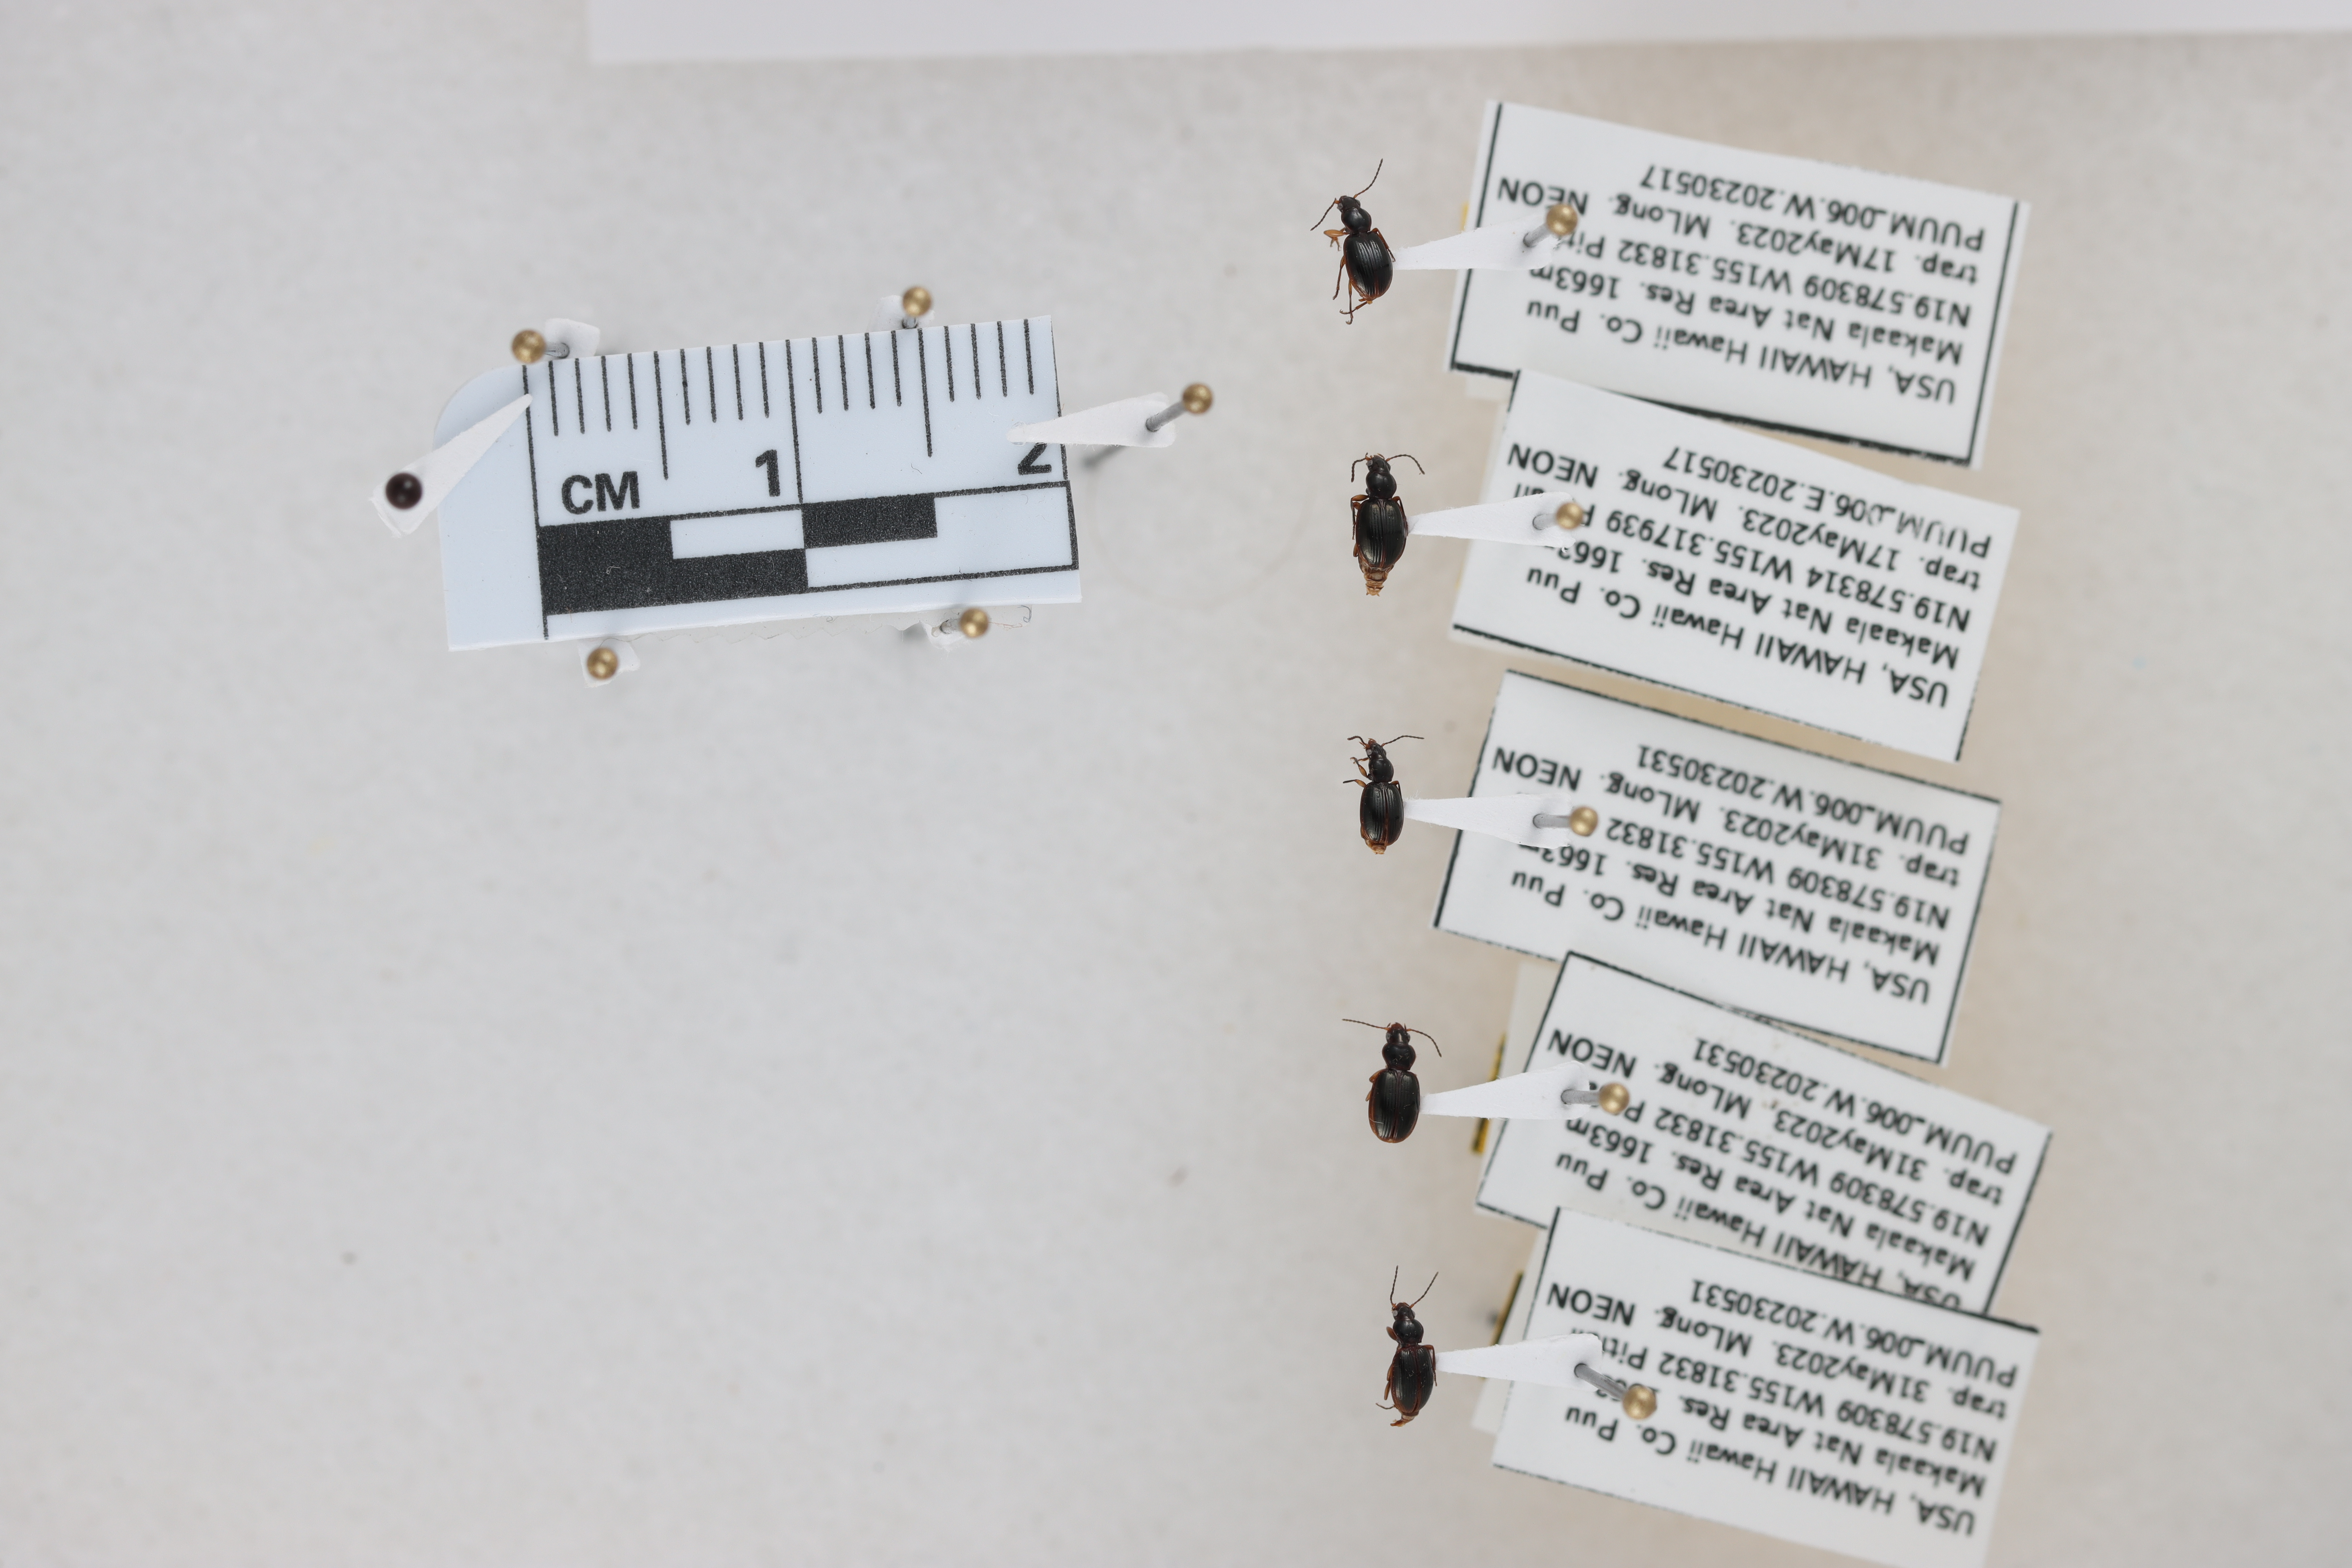
Beetle 1 — elytra length: 0.253 cm, elytra max width: 0.165 cm, basal pronotum width: 0.072 cm

Beetle 2 — elytra length: 0.254 cm, elytra max width: 0.191 cm, basal pronotum width: 0.078 cm

Beetle 3 — elytra length: 0.224 cm, elytra max width: 0.154 cm, basal pronotum width: 0.064 cm

Beetle 4 — elytra length: 0.269 cm, elytra max width: 0.19 cm, basal pronotum width: 0.085 cm

Beetle 5 — elytra length: 0.242 cm, elytra max width: 0.162 cm, basal pronotum width: 0.073 cm